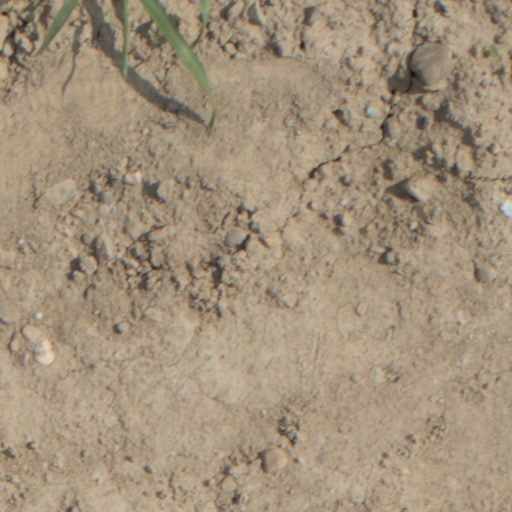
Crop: wheat